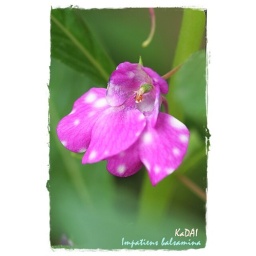
I got seeds of spotted Impatiens balsamina from Gerris2. Now they are in bloom. The flowers are unusually beautiful.